Ford 7Y

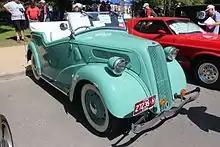
Ford 8hp E94A Roadster

For 1939 the Y7 tourer was replaced by the E94A Roadster. It retained the front styling, 8 hp engine and 90-inch wheelbase of the 7Y tourer but featured different rear panels. The E94A was produced only for the 1939 model year.